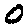
Label: 0